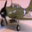
Label: airplane